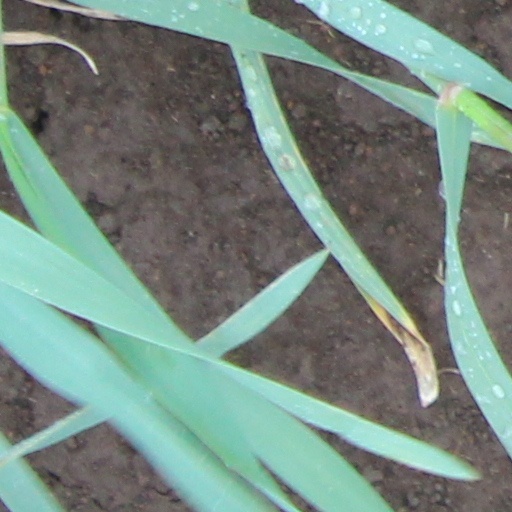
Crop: wheat